Davlat Bobonov

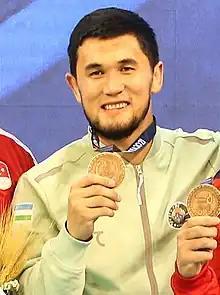
Bobonov in 2022

Davlat Bobonov (born 7 June 1997) is an Uzbek judoka. He won one of the bronze medals in the men's 90 kg event at the 2020 Summer Olympics in Tokyo, Japan.